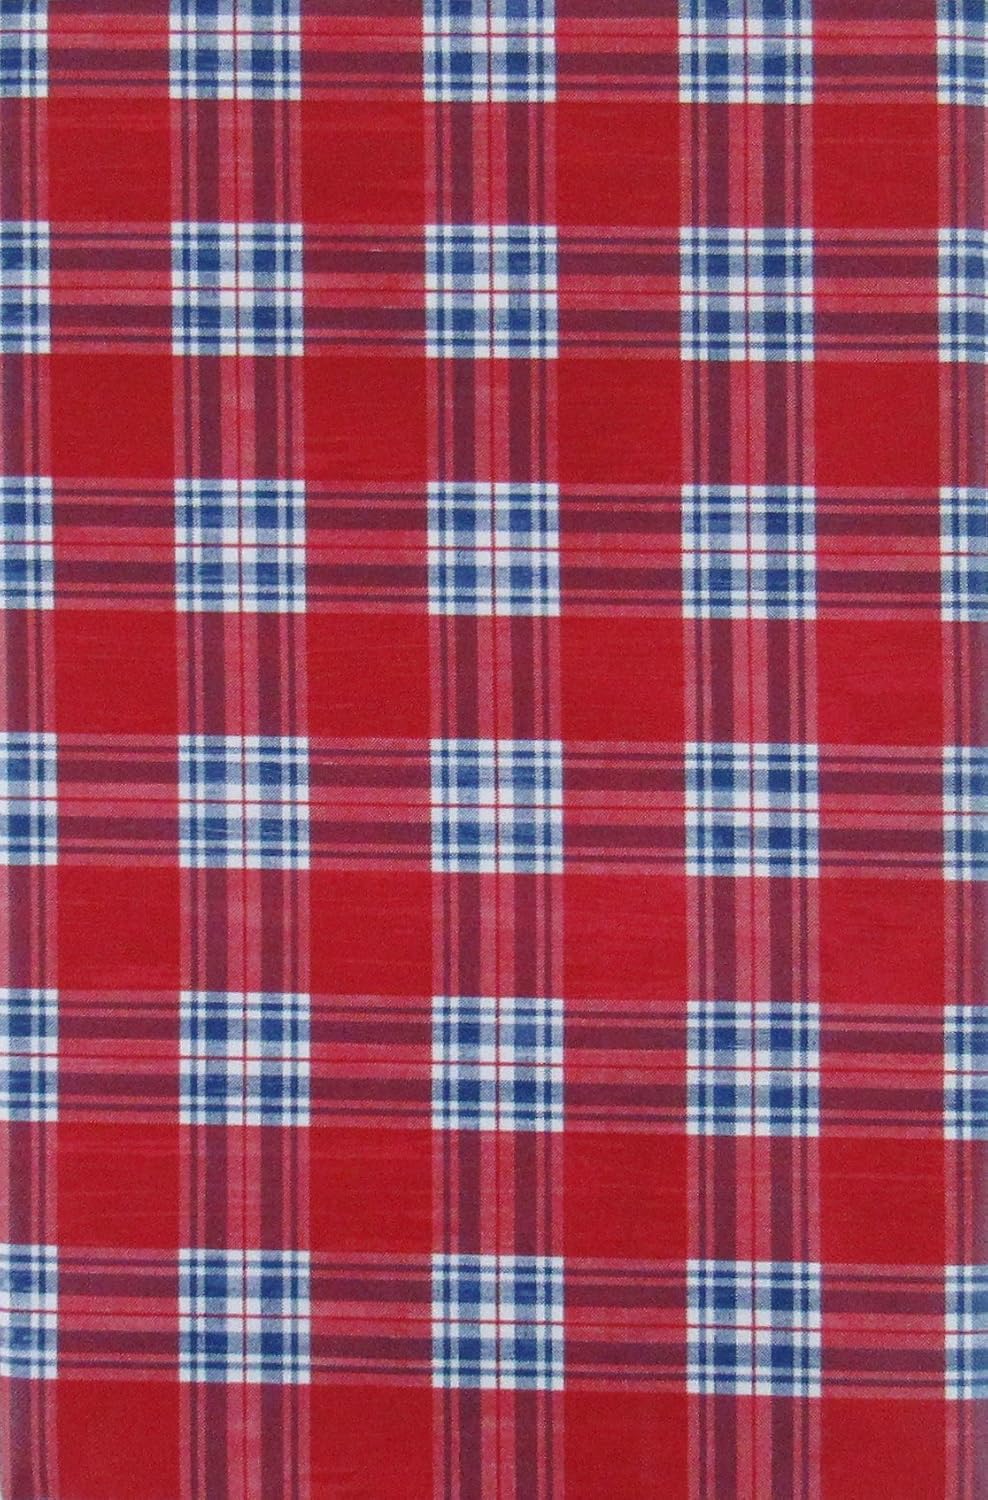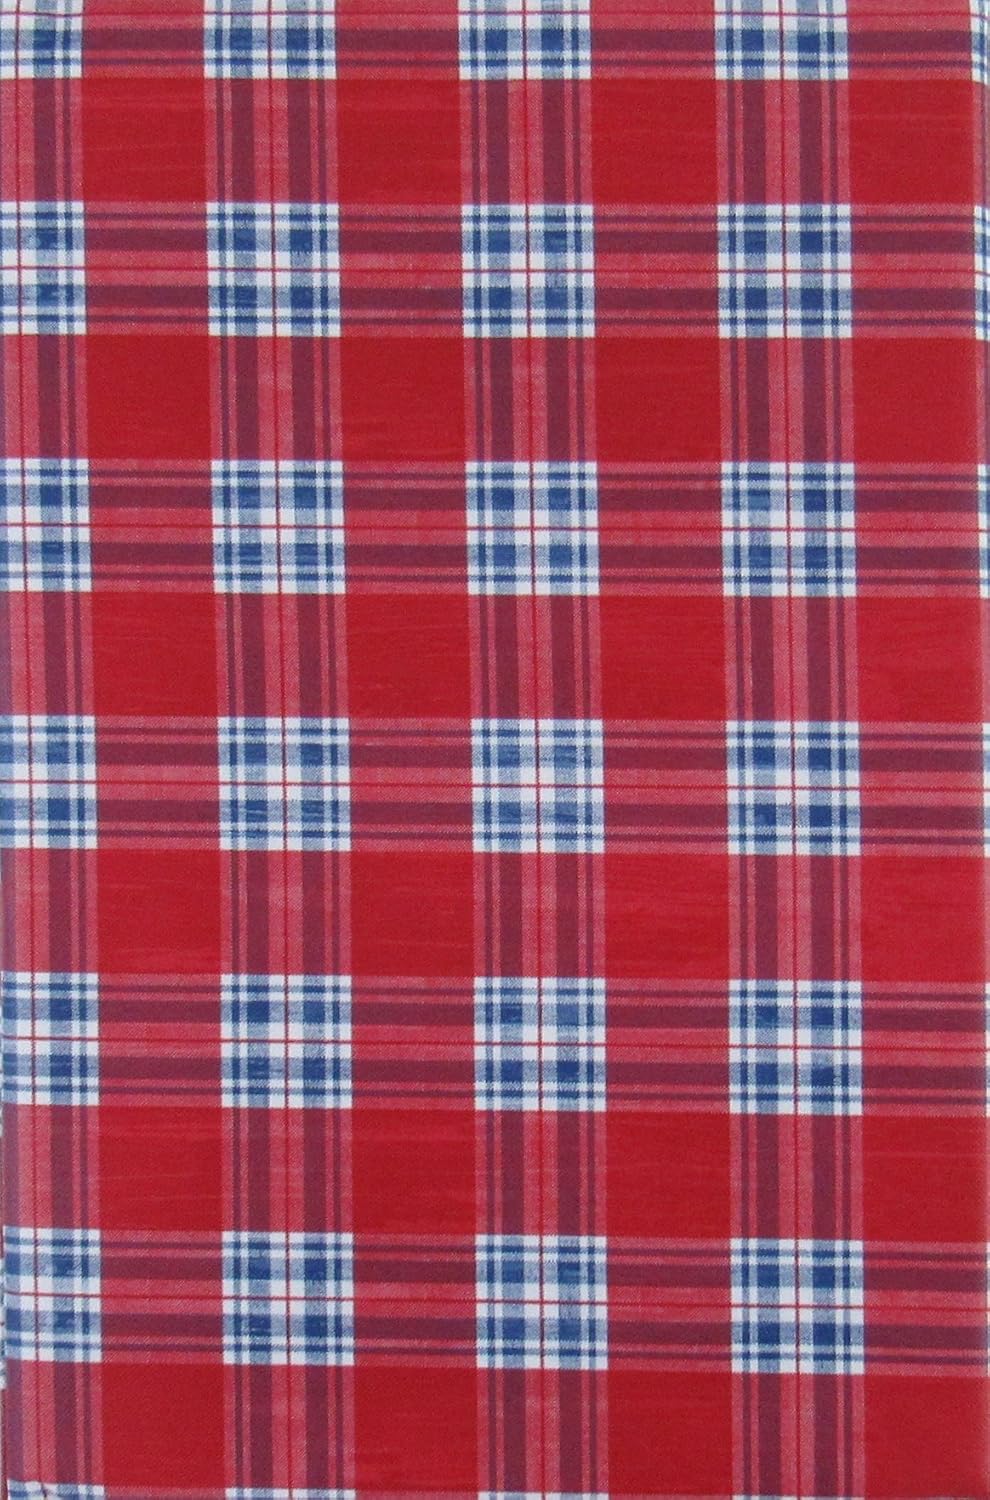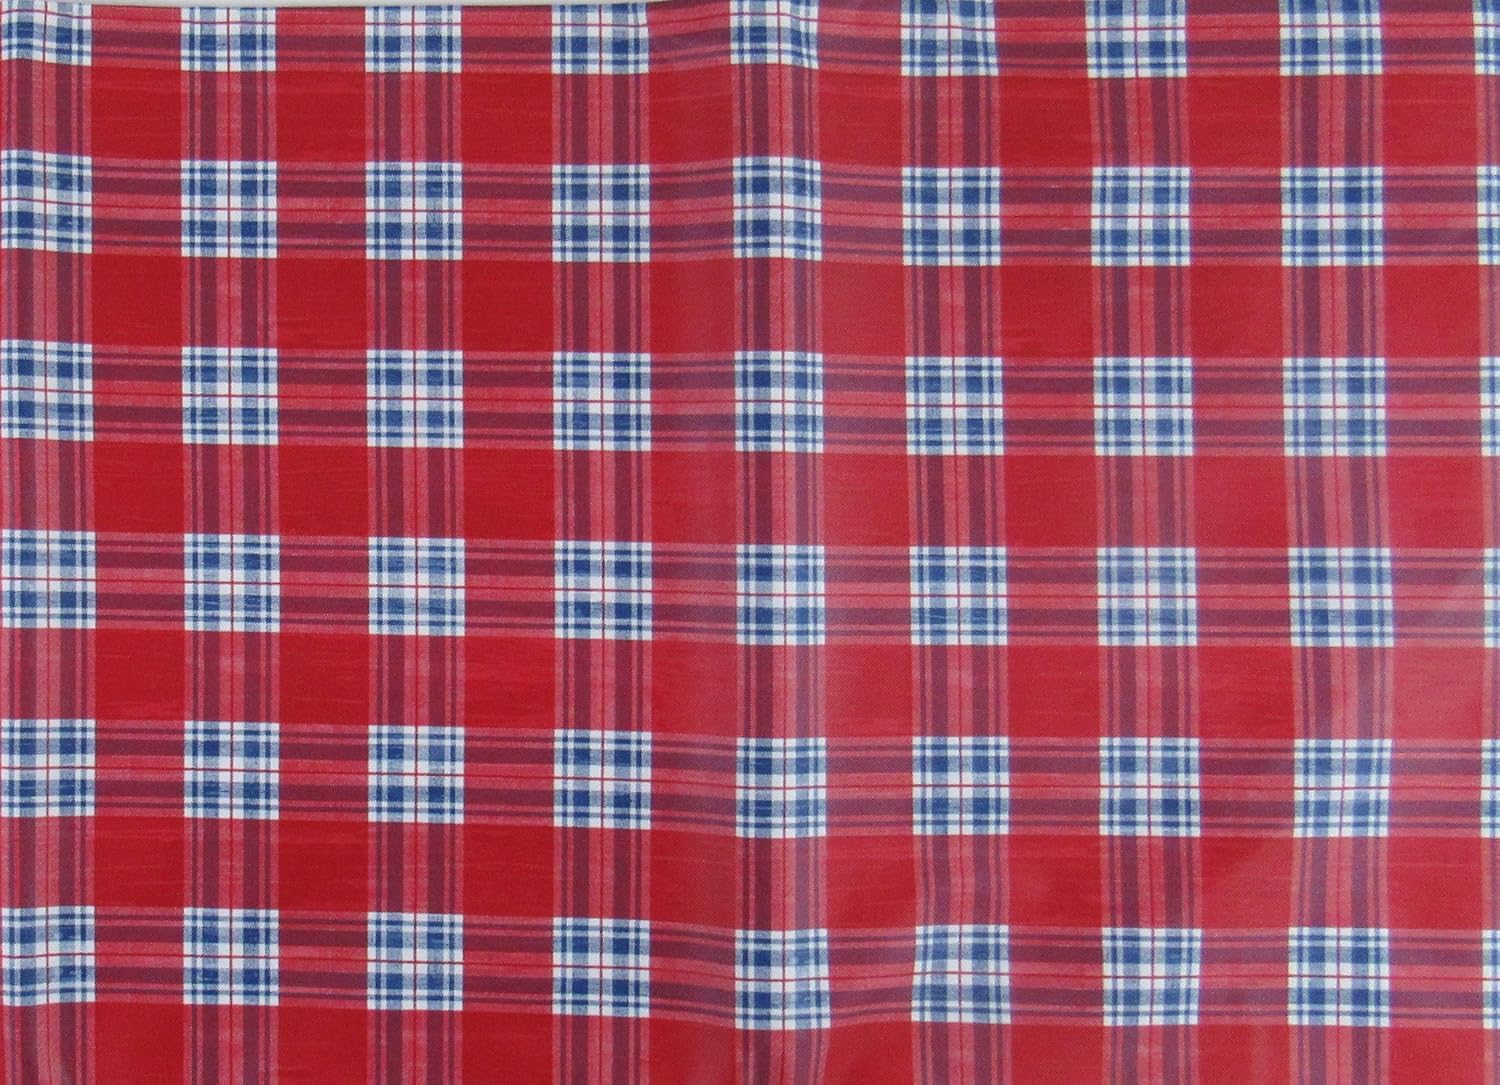
Red, White and Blue Tartan Plaid Vinyl Flannel Back Tablecloth (52" x 70" Oblong)
Category: Amazon Home
Summer Fun by Elrene tablecloth is 100% vinyl with 100% polyester flannel backing. This red, white and blue tartan plaid tablecloth is great for patios, backyards, indoors and outdoors and is ideal for picnics and BBQ’s. Vinyl tablecloth allows for easy care - just wipe clean with damp cloth or sponge.
Features: 100% Polyester | 100% Vinyl overlaying 100% Polyester Flannel Backing. | Easy care - just wipe with damp cloth. | Size is 52" x 70" oblong - Seats 4 to 6. | Fits table sizes 28" x 46" to 40" x 58". | Thin, soft and lightweight.